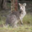
Label: kangaroo